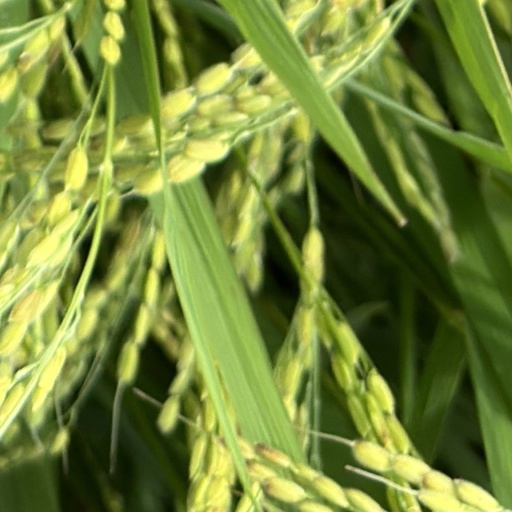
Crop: rice